Dooncastle

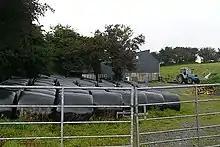
Farm at Dooncastle

Dooncastle is a townland in County Mayo, Ireland, 4 km to the east of Westport. It is in the parish of Aughagower which is in the barony of Burrishoole.